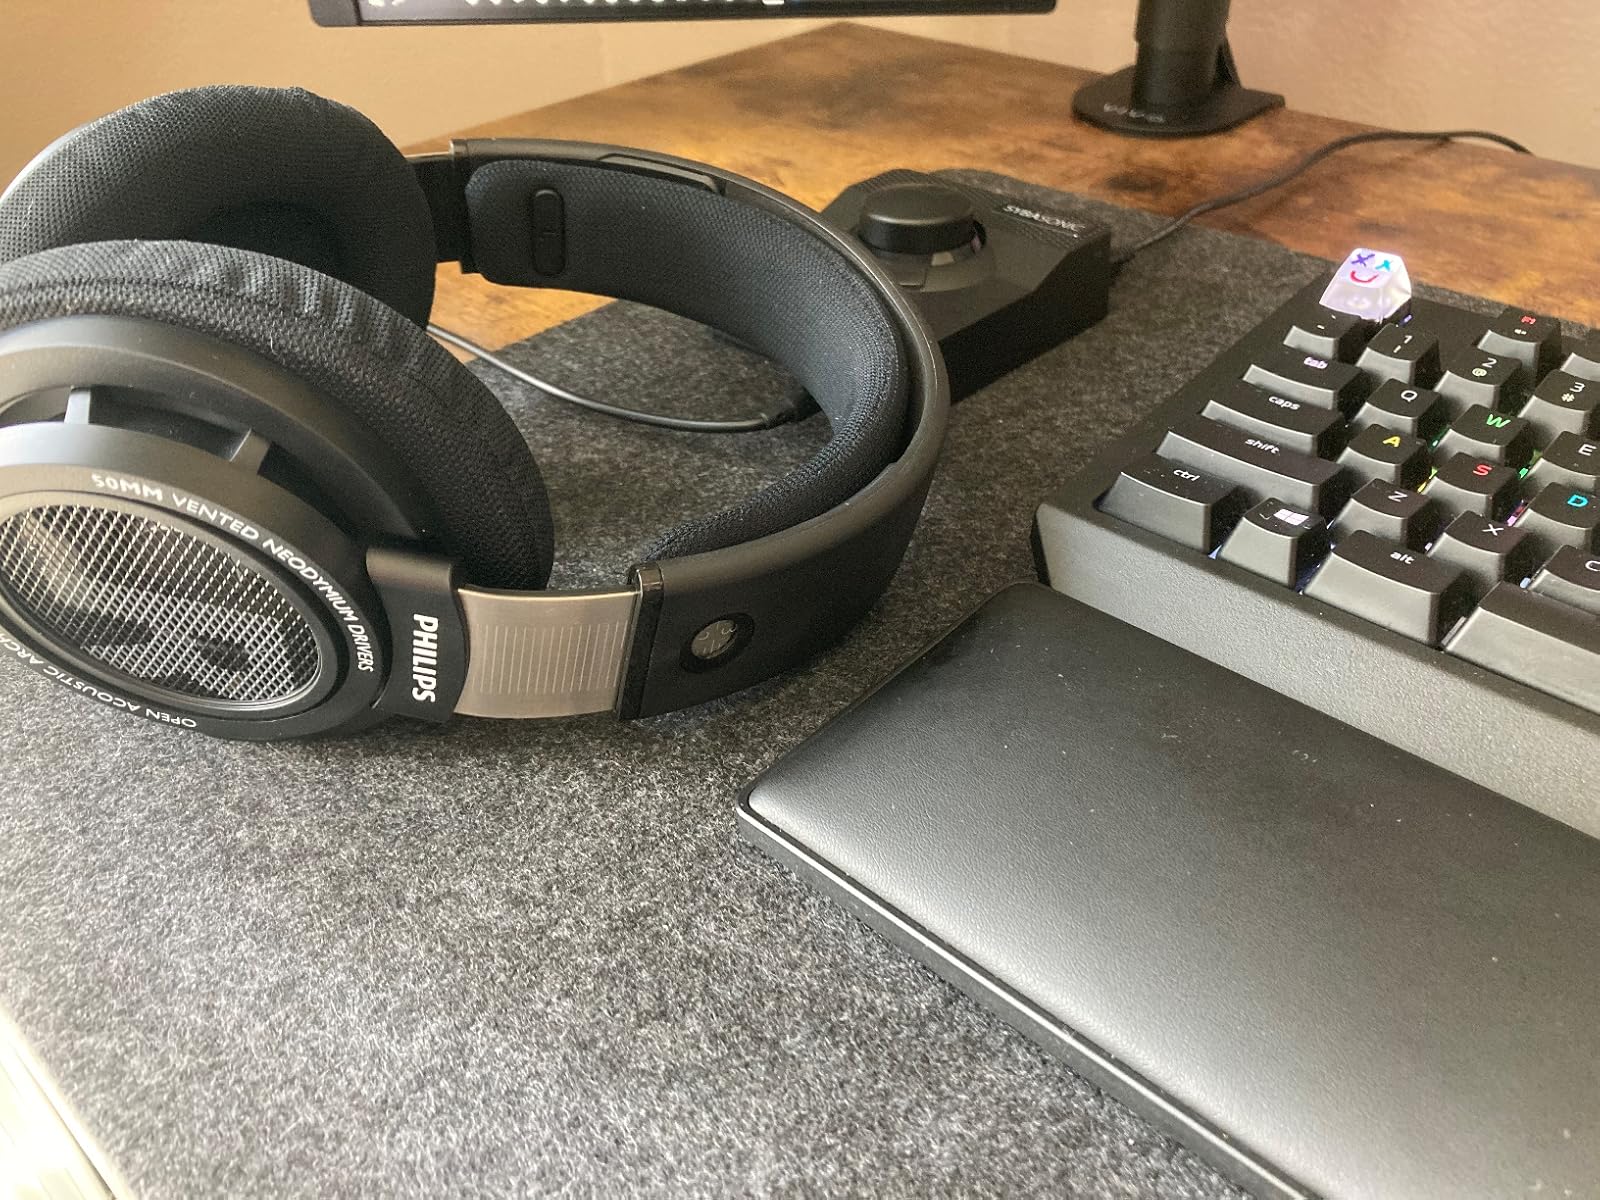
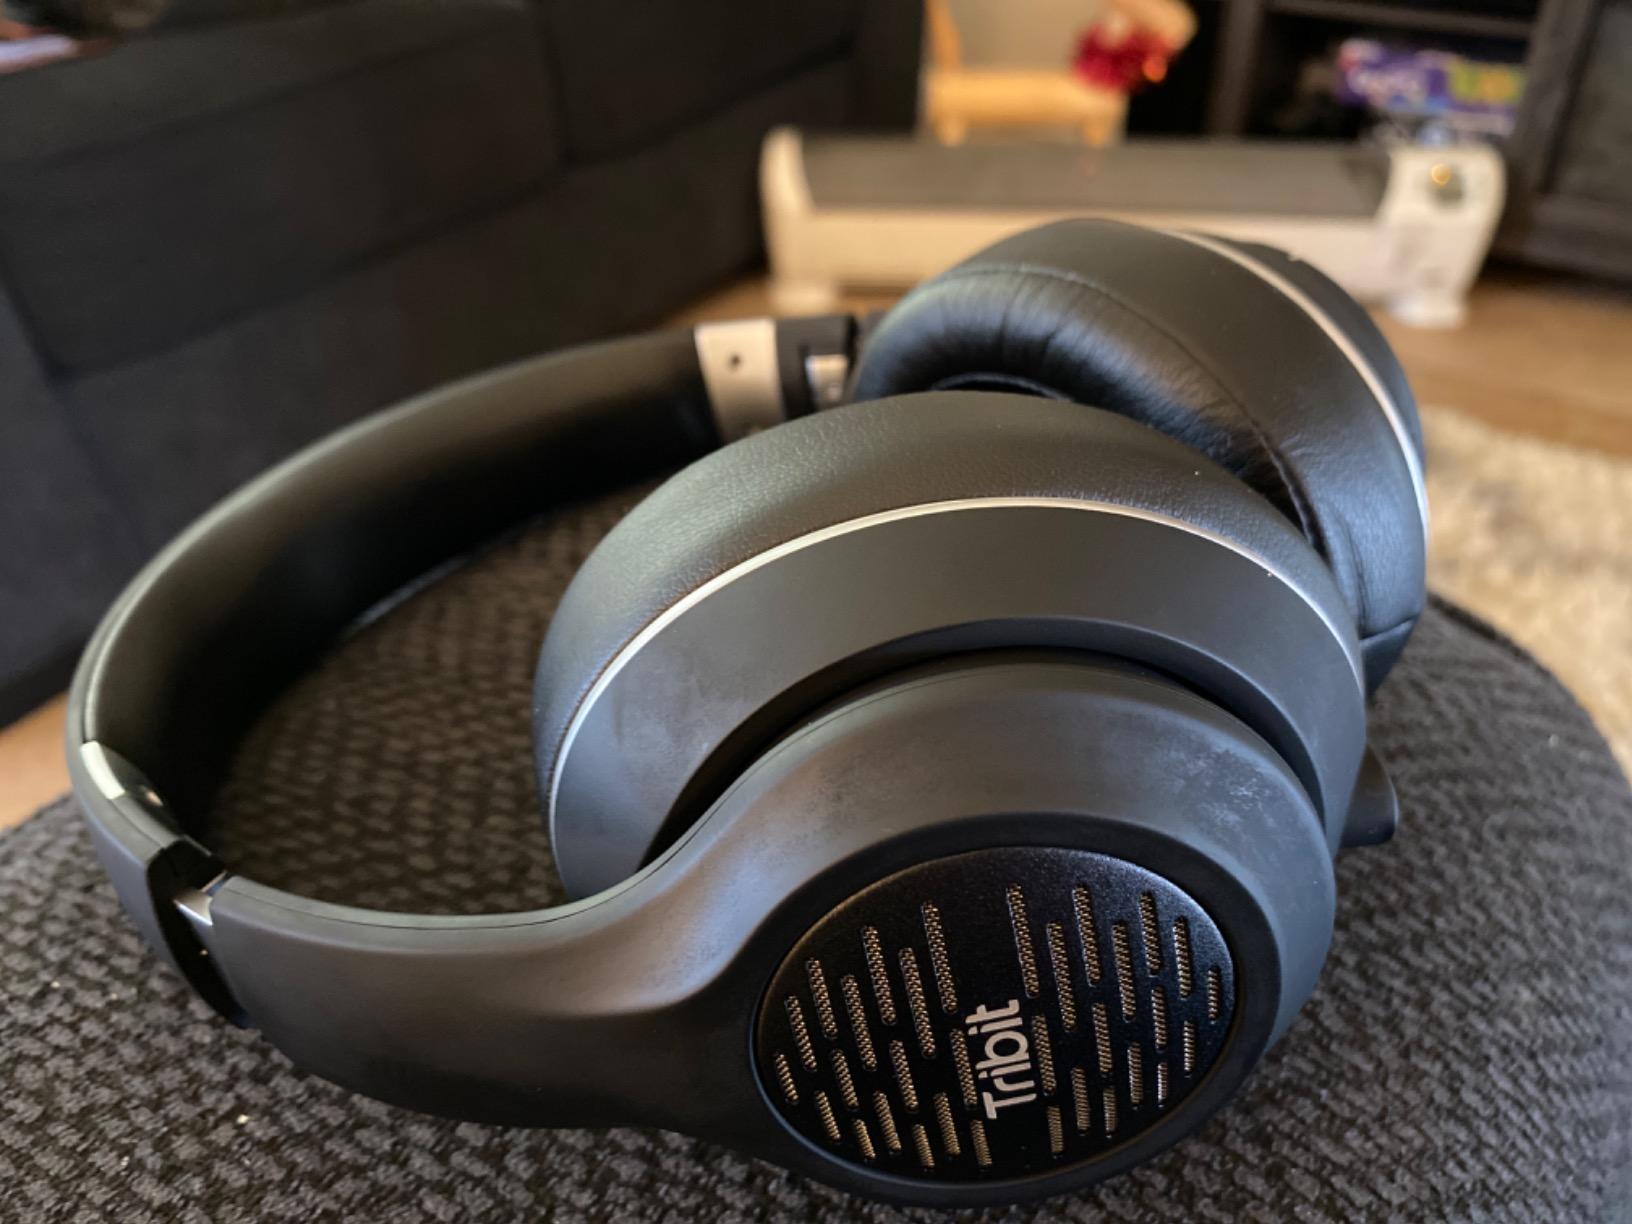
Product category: headphones
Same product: no